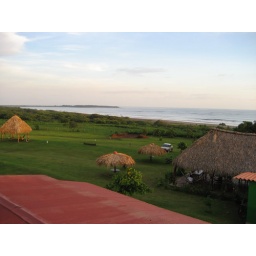
view from the water tower in the other direction